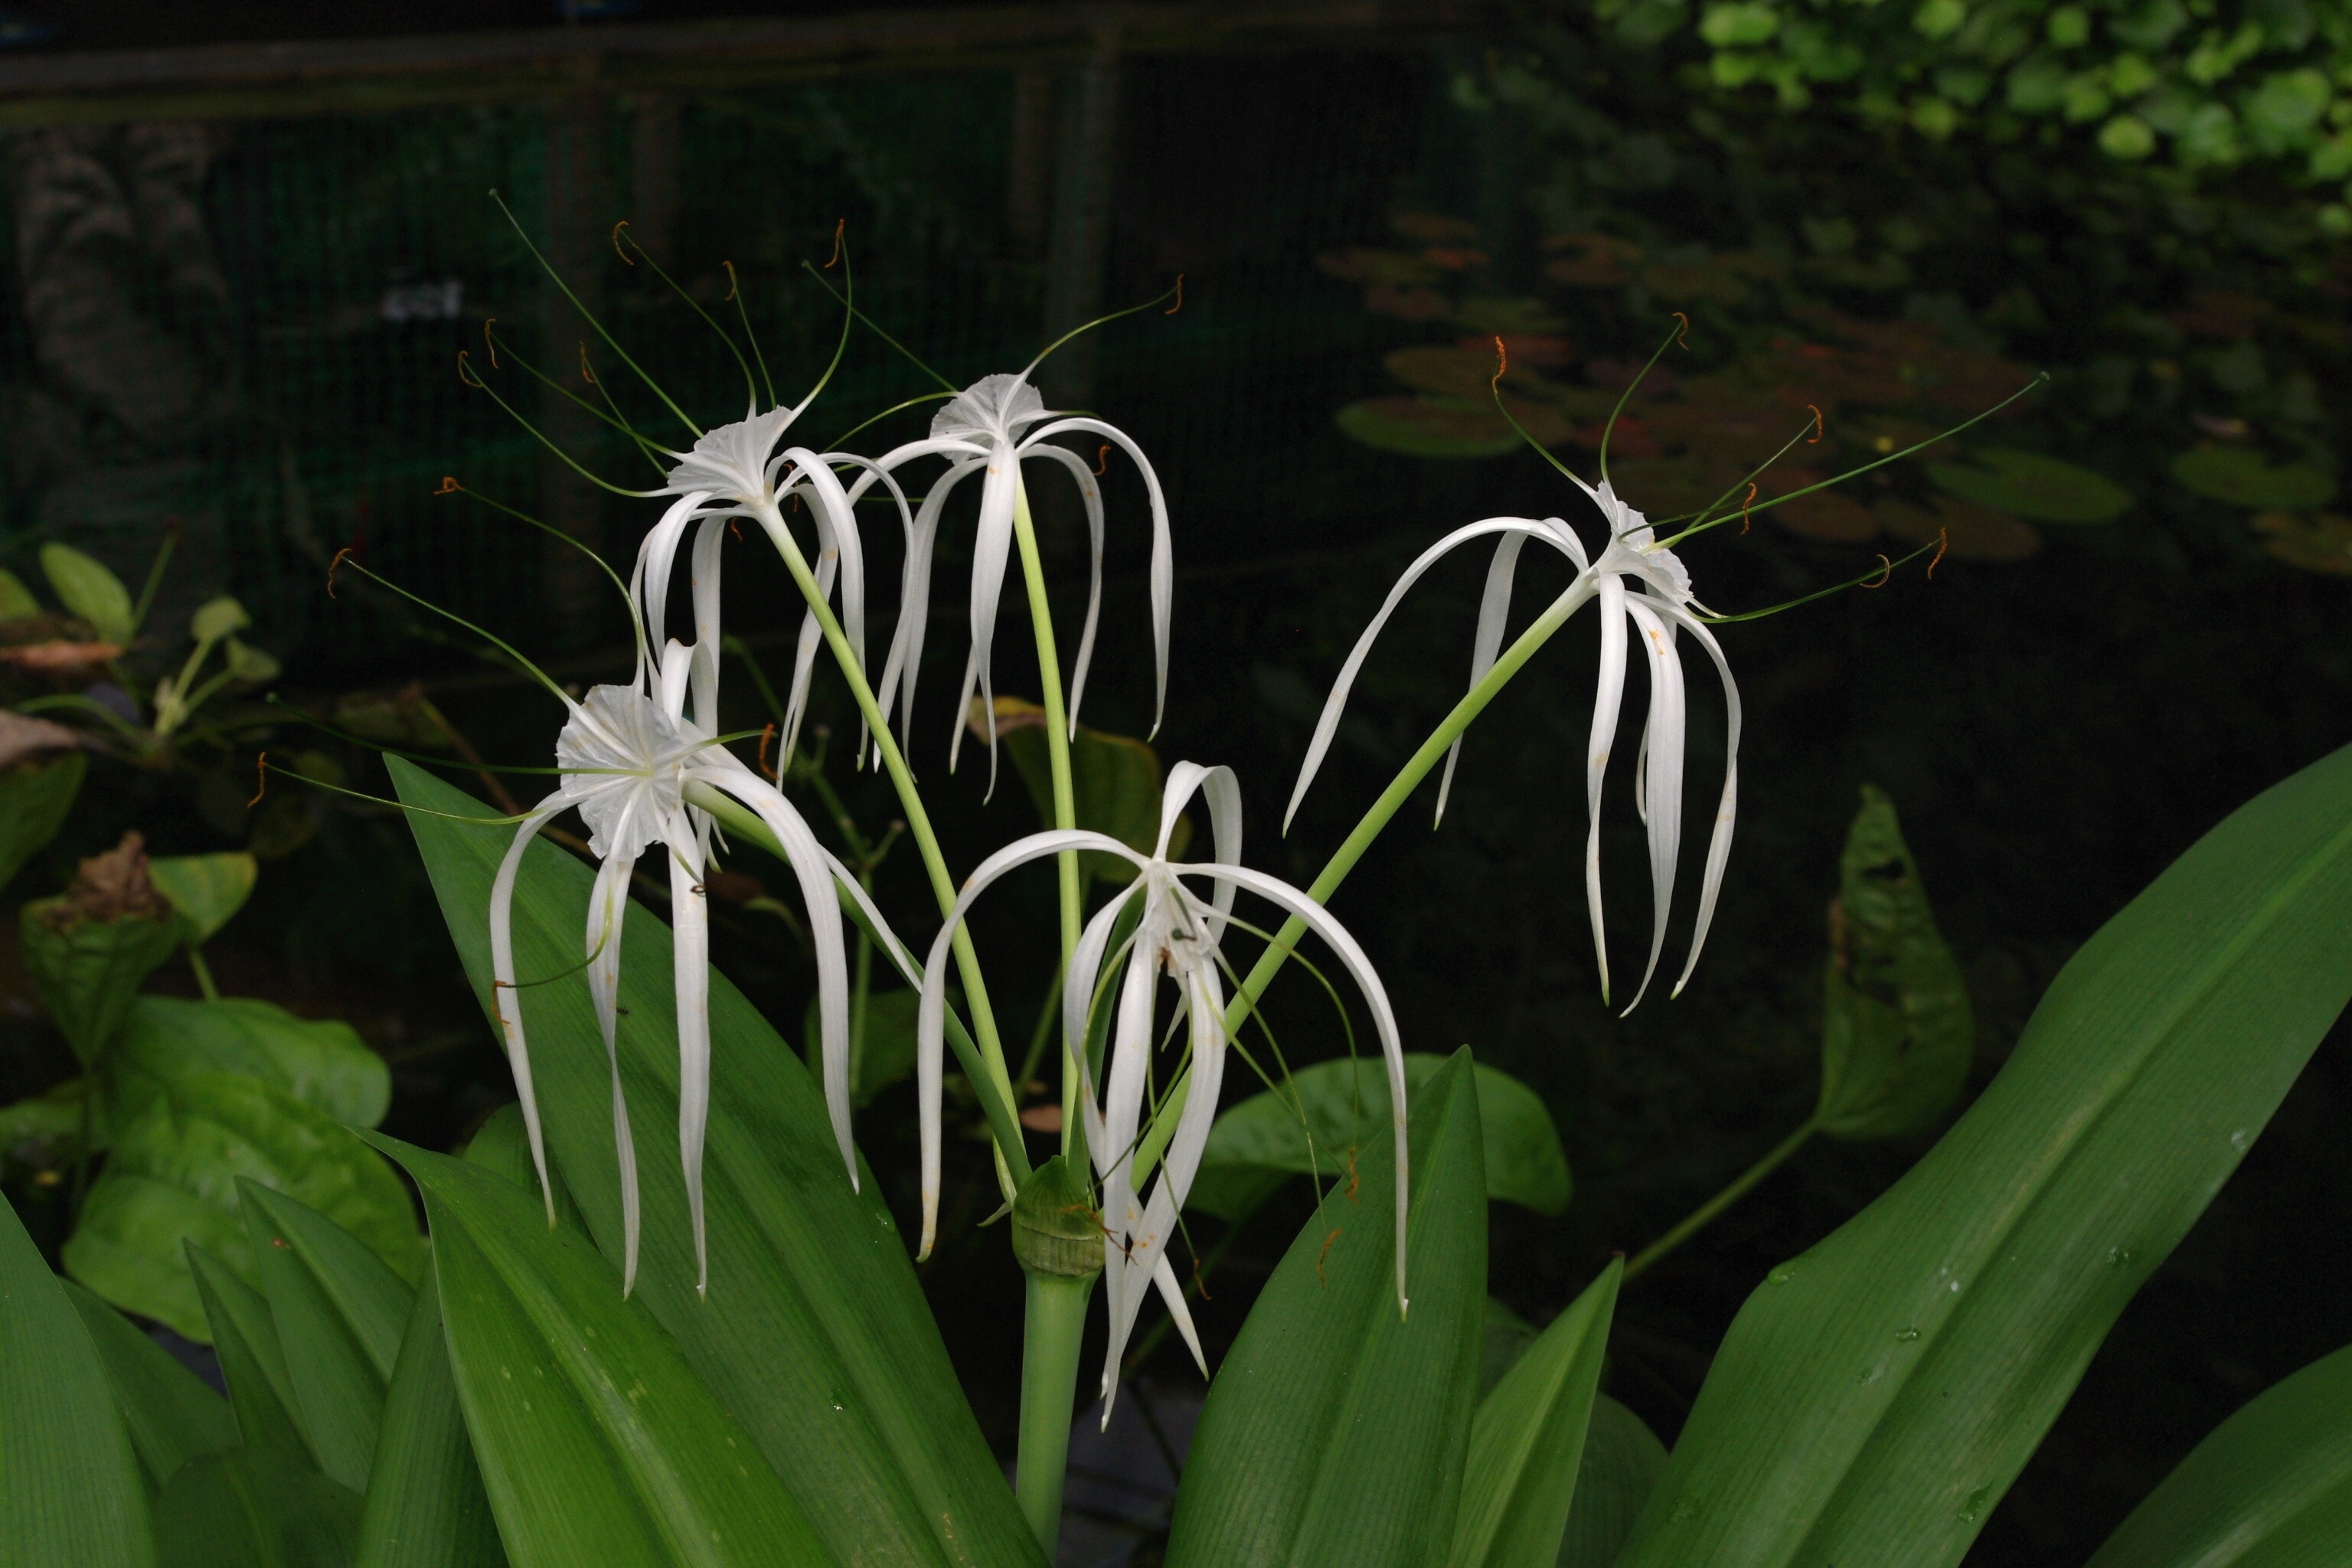
nature, grass, plant, white, leaf, flower, foliage, green, botany, garden, flora, white flower, flowers, beauty, flowering, flowering plant, hymenocallis, plant stem, land plant